Conference of Carnuntum

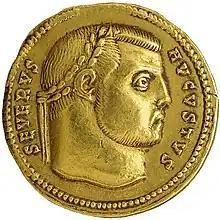
Aureus of Severus II

Since March 293, the Roman Empire had been governed by four tetrarchs, a set of two "augusti" (emperors) and two "caesares" (heirs) for each of the western and eastern portions. On 1 May 305, the "augusti" Diocletian (r. 284–305) and Maximian (r. 285–305) voluntarily abdicated and their "caesares" Constantius (r. 293–306) and Galerius (r. 293–311) were elevated to the western and eastern augustal position respectively, while Severus II (r. 305–307) and Maximinus Daza (r. 305–313) would become the western and eastern "caesares", respectively.